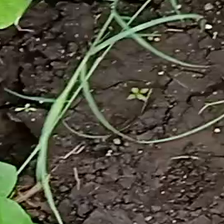
Weed species: Harali_(Cynodon_dactylon)